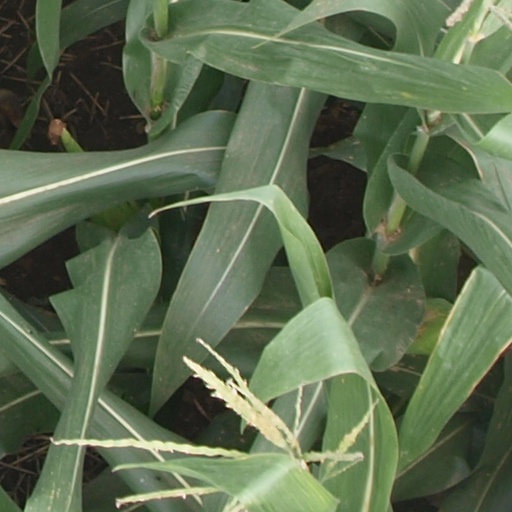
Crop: maize; corn